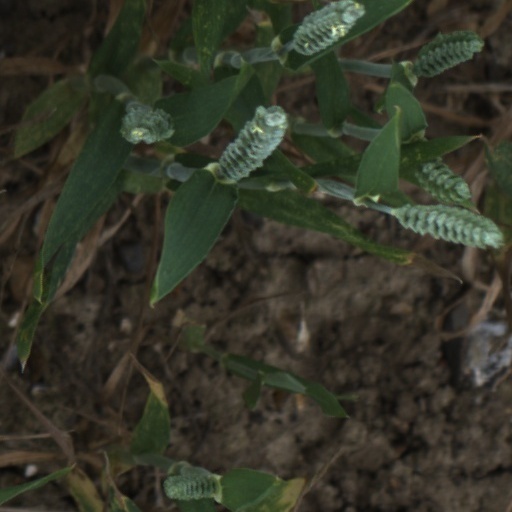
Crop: wheat